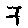
Label: 7